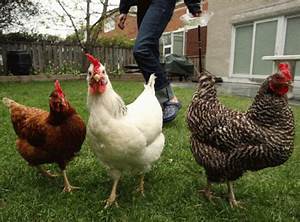
Label: gallina